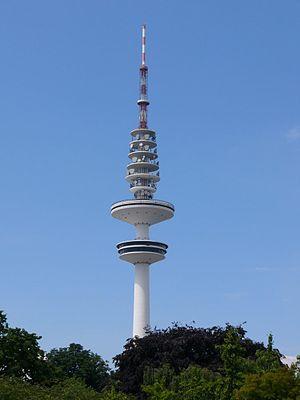
La tour Heinrich-Hertz est une tour de télécommunications située dans le centre de Hambourg en Allemagne.